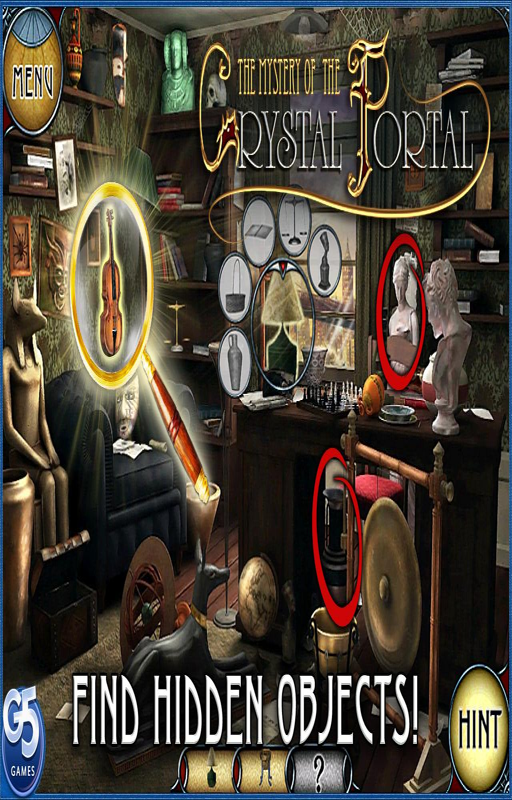
the mystery of the - screenshot